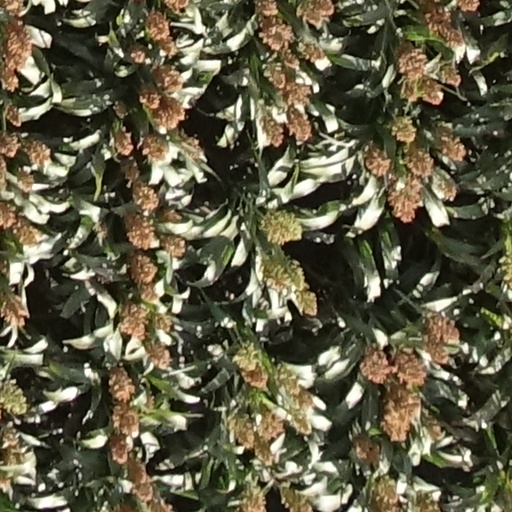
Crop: sorghum